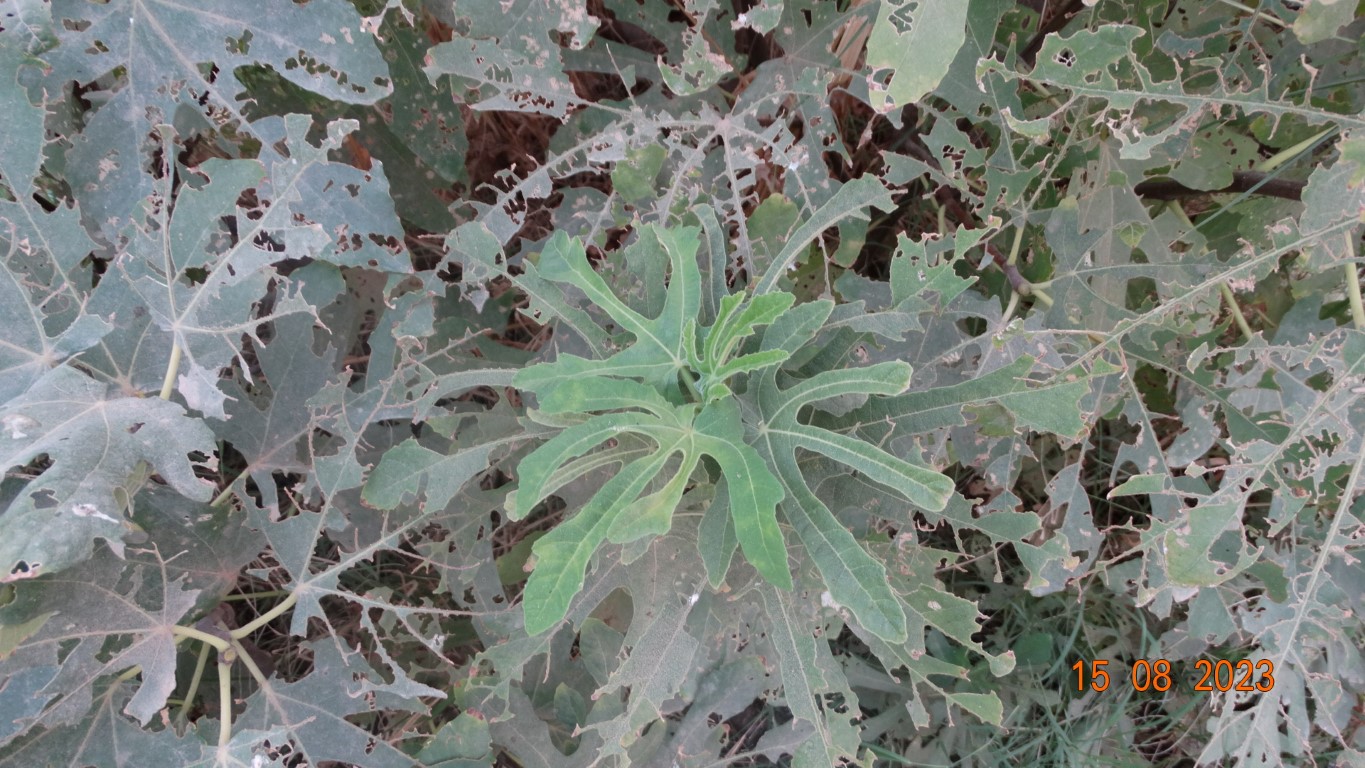
Label: infected